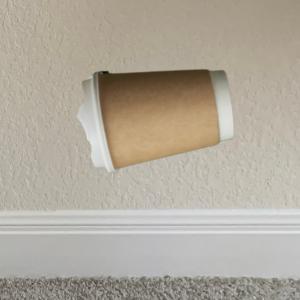
Label: cups